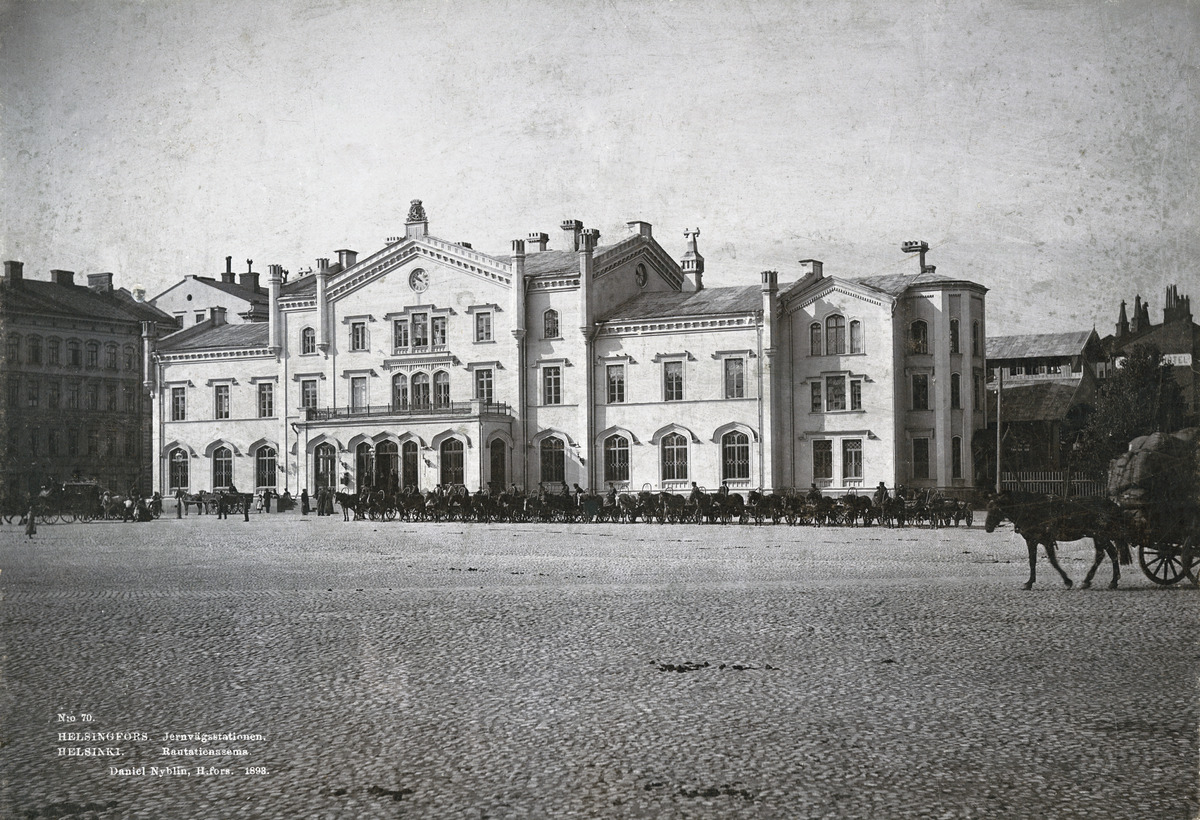
Helsingin vanha rautatieasema
sisällön kuvaus: Helsingin vanha rautatieasema. mustavalkoinen
Kuvaaja: Nyblin, Daniel, valokuvaaja
Ajankohta: kuvausaika 1893
Paikka: Suomi, Uusimaa, Helsinki, Kluuvi Helsinki, Kaivokatu
Aiheet: rakennukset, asemat rautatieasemat, vuokra-ajurit, hevosajoneuvot, junaliikenne